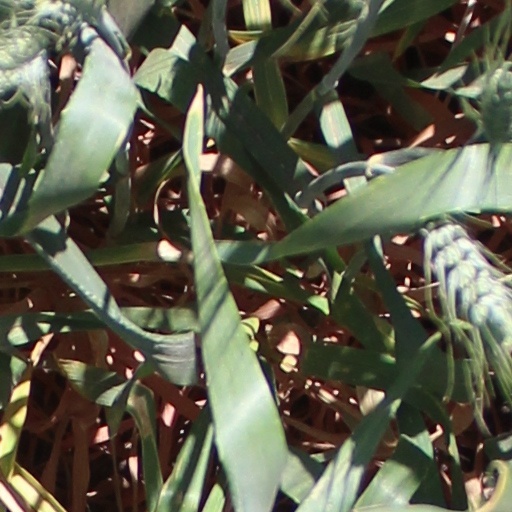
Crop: wheat